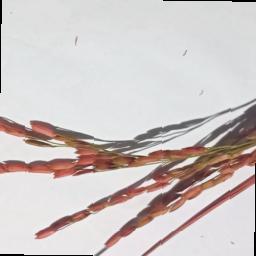
Label: Rice___Neck_Blast